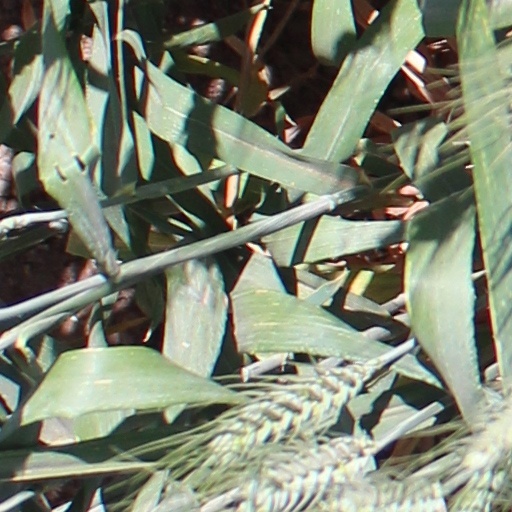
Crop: wheat